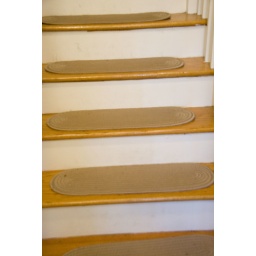
stairs in my house leading to 2nd floor